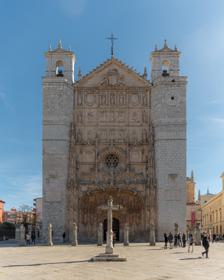
Building: Iglesia de San Pablo, Valladolid
Country: Spain
Year built: 1468
Church building in Valladolid, Spain This article relies largely or entirely on a single source . Relevant discussion may be found on the talk page . Please help improve this article by introducing  citations to additional sources . Find sources: "Iglesia de San Pablo, Valladolid" – news · newspapers · books · scholar · JSTOR ( August 2014 ) St. Paul's Convent church Iglesia conventual de San Pablo Façade of the church Religion Affiliation Catholic District Valladolid Status Active Location Location Valladolid , Province of Valladolid , Castile and León , Spain Geographic coordinates 41°39′25″N 4°43′28″W / 41.6570°N 4.7245°W / 41.6570; -4.7245 Architecture Style Isabelline Gothic ( Gothic ), Plateresque ( Renaissance ) Completed 1445-1616 Direction of façade Southwest Spanish Cultural Heritage Official name: Iglesia conventual de San Pablo Type Monument Designated 03-06-1931 Reference no. RI-51-0000983 Website Official Web The Iglesia conventual de San Pablo or San Pablo de Valladolid is a church and former Dominican convent, of Isabelline style , in the city of Valladolid , in Castile and León , Spain . The church was commissioned by Cardinal Juan de Torquemada between 1445 and 1468. It was subsequently extended and refurbished until 1616. Kings Philip II and Philip IV of Spain were baptized in the church, and it was visited by Napoleon . It is one of the buildings considered most emblematic of the city. History Old Postcard of the church. Detail of Upper Facade. The church construction was commissioned by Cardinal Torquemada to replace a previous church, which had a timber ceiling and was adjacent to a Dominican convent that had been founded in 1270. After Torquemada's death, bishop Alonso de Burgos funded the building of the cloister , refectory , and lower façade , as well as of the adjacent Colegio de San Gregorio with its funerary chapel. Artists who worked to the church in this period include the Spanish-Flemish Juan Guas and Simón de Colonia . Around 1550, Cardinal Juan Garcia Loaysa , confessor of the emperor Charles V , built the sacristy , covered with a dome decorated by stars, coat of arms of the order and figures of Dominican saints.  The nave features rib vaults , supported by corbels in Renaissance style, added around 1540. After the capital of the Kingdom of Spain was moved from Valladolid to Madrid , the church came under the patronage of the Duke of Lerma , who had its façade renovated and added numerous artworks in the interior. In 1613–1616 Juan de Nates , following a design by Francisco de Mora , executed the patronal tribune, and the Doric gate of the sacristy. Description Apse, altar, choir and nave. Lower facade and Entrance portal. Portada del Evangelio inside church. Typically for the late Gothic style dominant at the time, the church has a single nave, with side chapels opening between buttresses , with a raised choir and transept.  At the ends of the transept are two stone portals from the workshop of Simón de Colonia, dating to c. 1490. The left one gives access to the Chapel of the Crucifix, while the right one led to the funerary chapel of Alonso de Burgos. The façade, designed by Simón de Colonia, was completed in 1500. Two phases can be distinguished in it: the first one, including the section up to the top of the central rose window , features gargoyles and sided by two spires . The entrance portal is surrounded by a large arch with a wavy profile, in which is a relief with the Coronation of the Virgin in the presence of bishop Alonso de Burgos. The upper part of the façade features rectangular spaces up the summit tympanum. For its decoration were used some Gothic elements taken from other buildings and new ones, in the course of the renovation program funded by the Duke of Lerma , which also included the construction of the two side towers. The stars in the background refer to the coat of arms of the Sandoval y Rojas  family, of which the Duke was a member; he is buried inside the church. The interior has two absidal chapels, housing an image of St Dominic of Guzmán , by Gregorio Fernández , and a Christ by the same artist, who also executed works in the presbytery. In the transept are two paintings by Bartolomé de Cárdenas : Calling of St Peter and the Conversion of St Paul Notes